Tirumalai (Tamil Nadu)

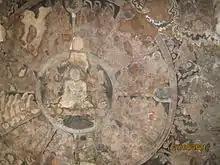
Painting depicting Samavasarana

Paintings are thought to have been added to the site between the 15th-17th centuries. Some of these still survive. These painting are considered comparable to that of present in Ellora caves.